Push–pull train

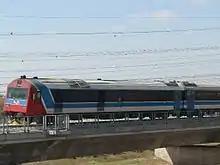
A GEC–Alsthom push–pull of Israel Railways (IR)

In 1967, the Southern Region, already familiar with operating electric multiple units, applied the technique to its services from to , which were operated by electro-diesel locomotives.